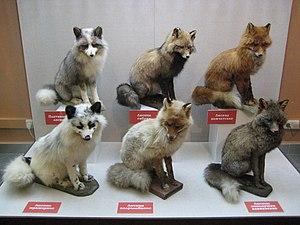
Le Renard roux, appelé aussi Renard commun, Renard rouge ou, devenu rare, Goupil, est une espèce de Canidés de taille moyenne. Il s'agit du renard le plus répandu en Eurasie, en Amérique du Nord, en Afrique du Nord et en Australie. C'est un mammifère au pelage roux marqué de blanc sous le ventre et la gorge, au museau pointu, aux oreilles droites et à la queue touffue. L'espèce est classée dans l'ordre des Carnivora, mais il a un régime alimentaire omnivore à prédominance carnivore, et se nourrit surtout de rongeurs et de lapins, mais aussi d'insectes, de poissons ou de fruits. Il est ainsi très opportuniste, ce qui lui permet de s'adapter à des milieux très différents et de modifier son alimentation suivant le mois de l'année. Le Renard roux se reproduit, suivant la région, de décembre à février, pour une mise bas aux beaux jours. Celle-ci s'effectue à l'abri d'un terrier, alors que, le reste de l'année, le renard vit presque exclusivement au grand air. Les petits sont d'abord nourris par le lait de leur mère, puis, petit à petit, le couple de parents leur apporte de la viande.